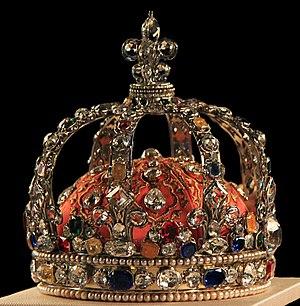
Les regalia du royaume de France sont un ensemble d'objets symboliques utilisés par la monarchie française. Aujourd’hui, la plupart des regalia médiévales, confiées à l’abbaye de Saint-Denis qui était également la nécropole des rois de France, ont disparu : la Sainte Ampoule a été brisée pendant la Révolution française. La Convention nationale en a décidé la destruction par le décret du 16 septembre 1793. Il s’agissait alors de détruire un objet qui incarnait la théorie du droit divin.
Les joyaux de la Couronne de France, ou diamants de la Couronne de France, sont un ensemble de bijoux de la Monarchie française, des Premier Empire et Second Empire, et de la République française dont l'origine remonte à François Iᵉʳ. Objet d'un vol en 1792 lors de la Révolution, revendue en partie à la fin du XIXᵉ siècle, la collection est aujourd'hui dispersée. La pièce la plus célèbre est le diamant blanc le « Régent », conservé depuis 1887 au musée du Louvre. Le « Diamant bleu de la Couronne », autre pierre remarquable qui faisait à l'origine partie de ces joyaux, a été volé et retaillé pour devenir le diamant Hope, conservé depuis 1949 au National Museum of Natural History.